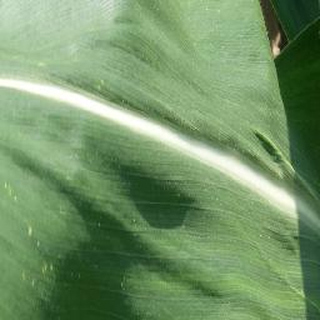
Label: healthy_corn